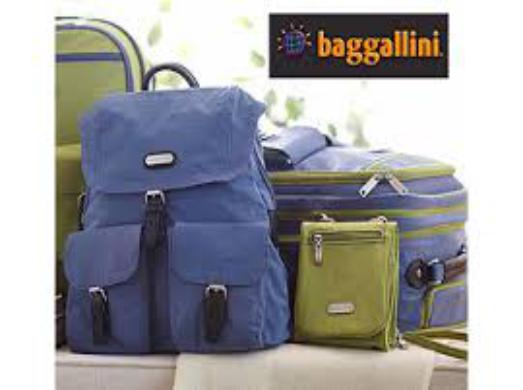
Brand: Baggallini
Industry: Clothes